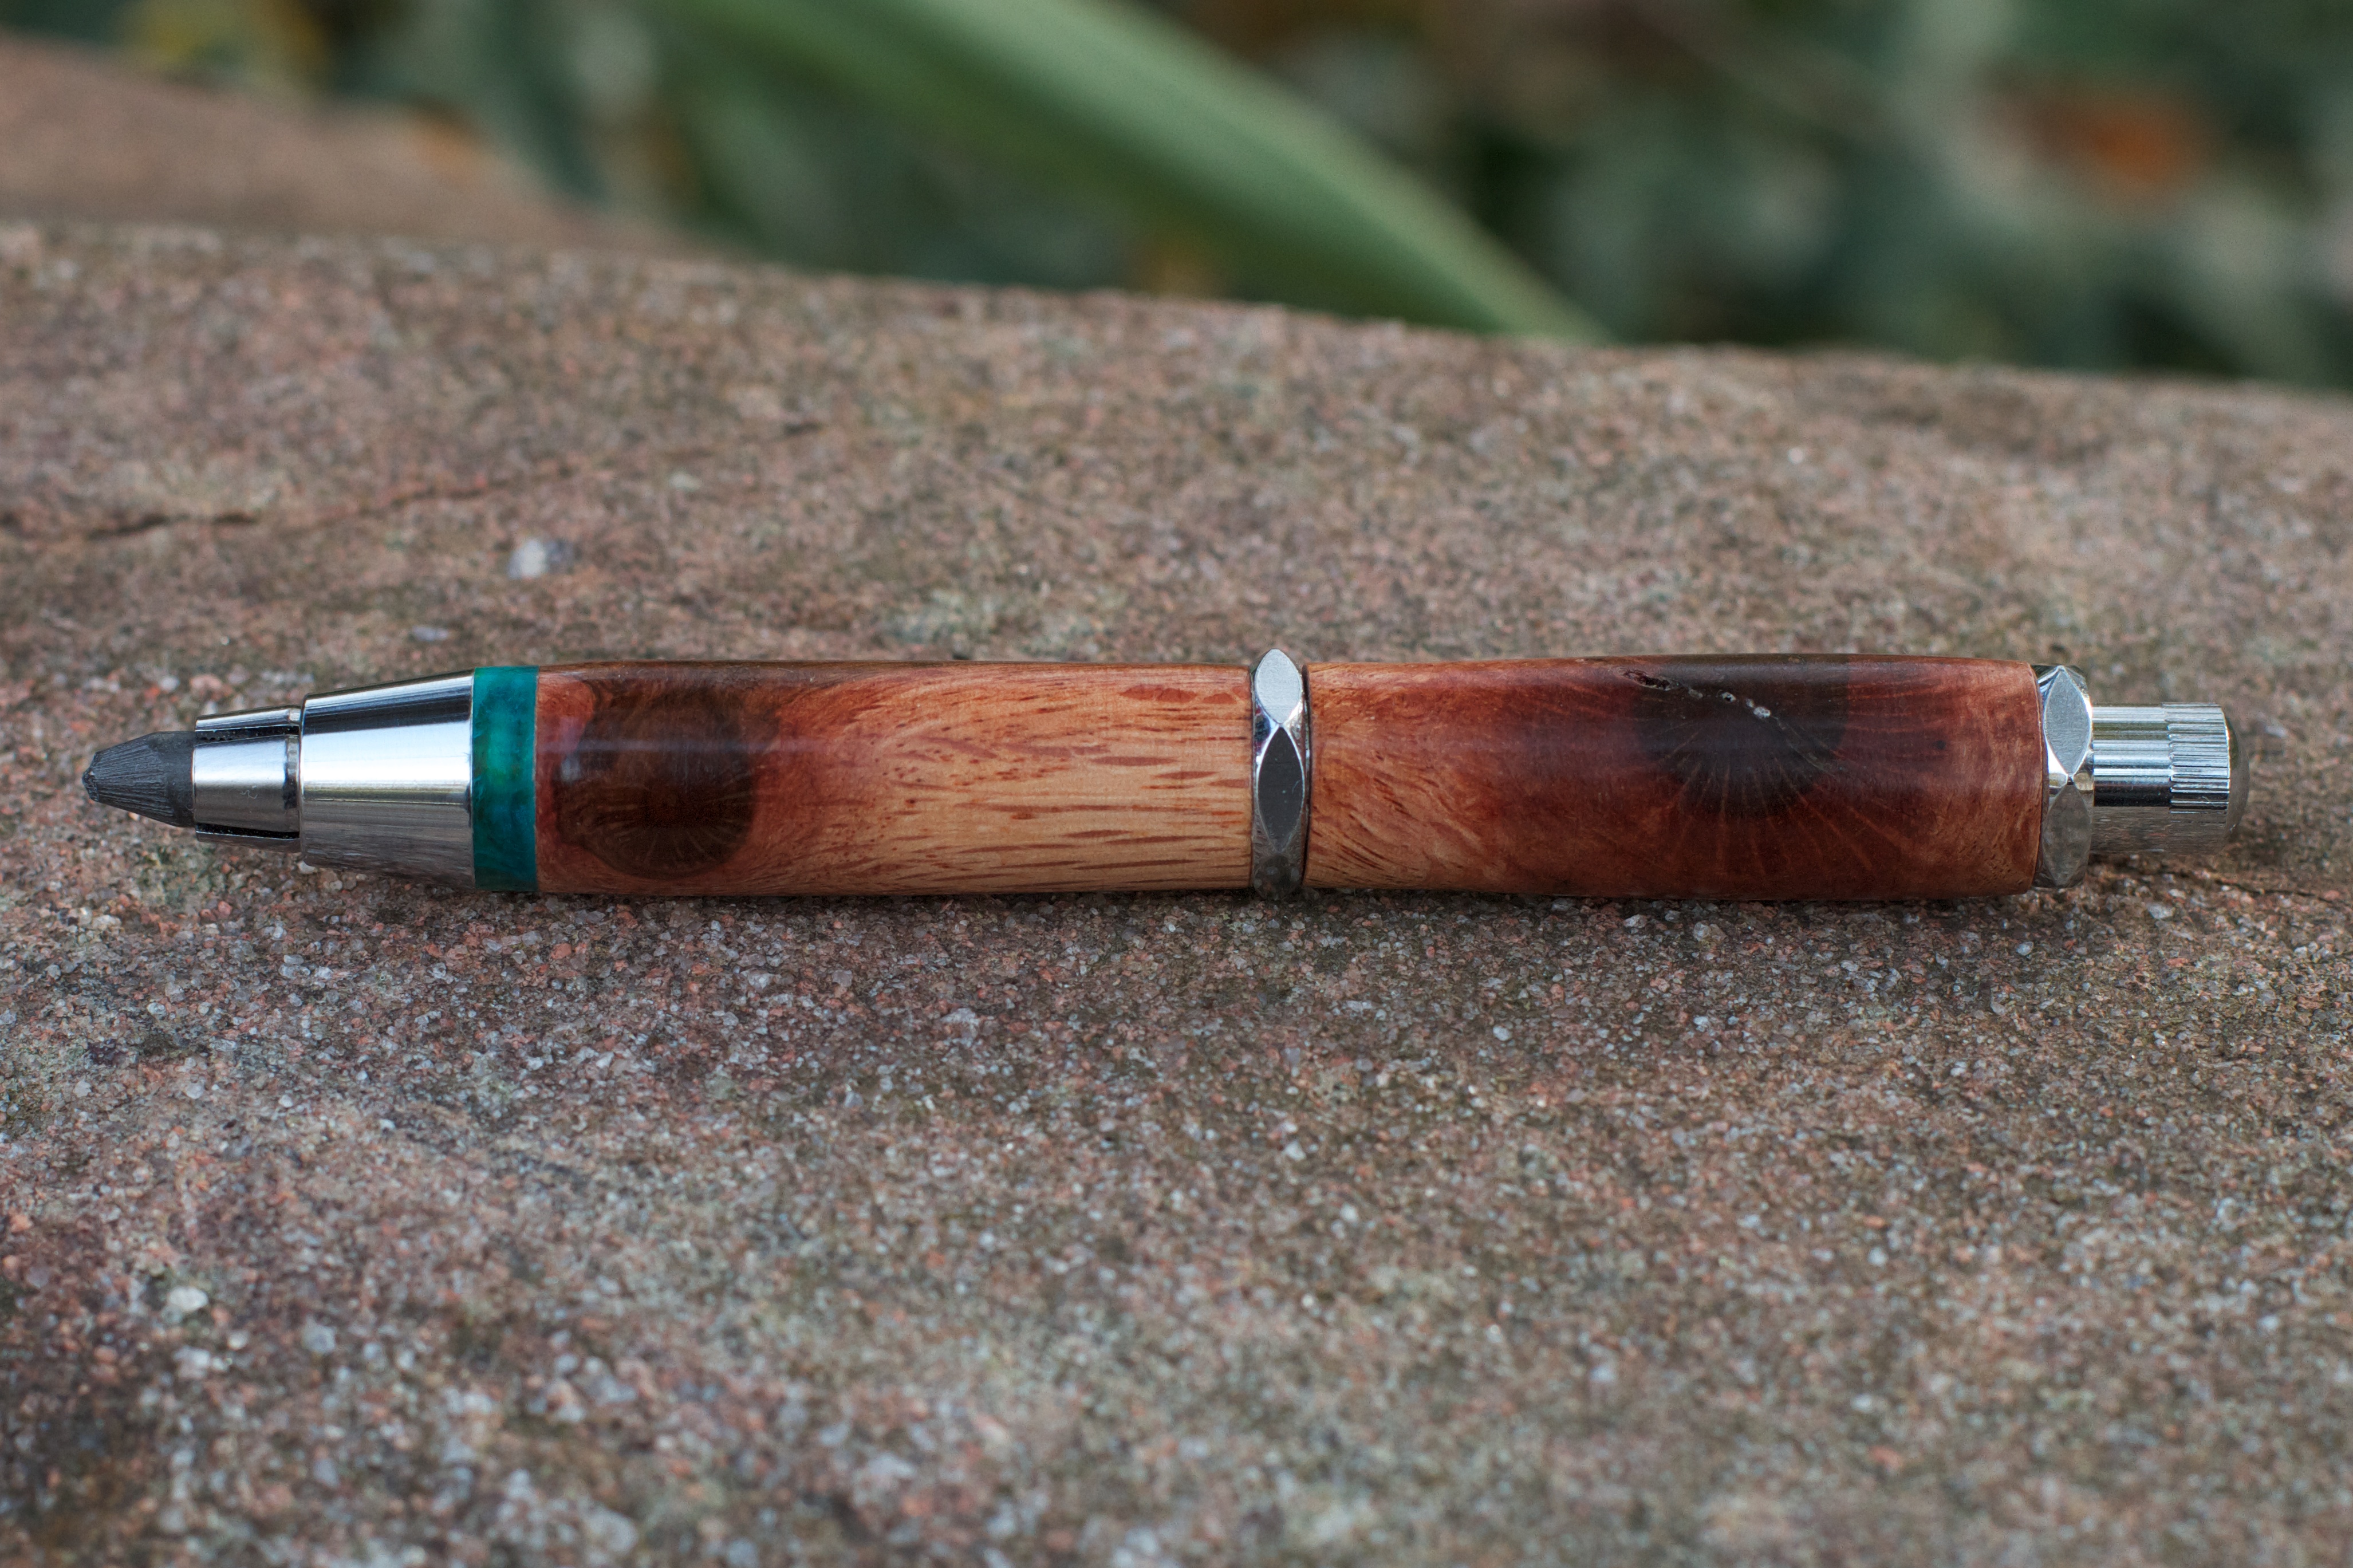
pen, weapon, cue stick